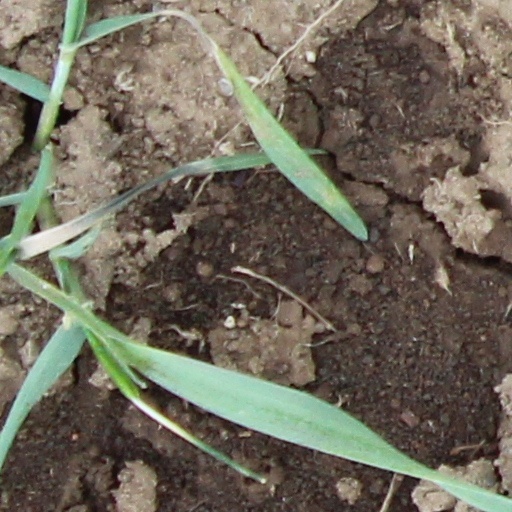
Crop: wheat